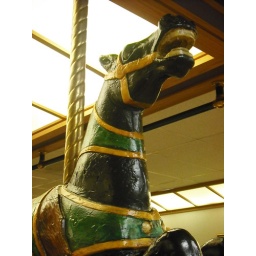
black horse in seating area